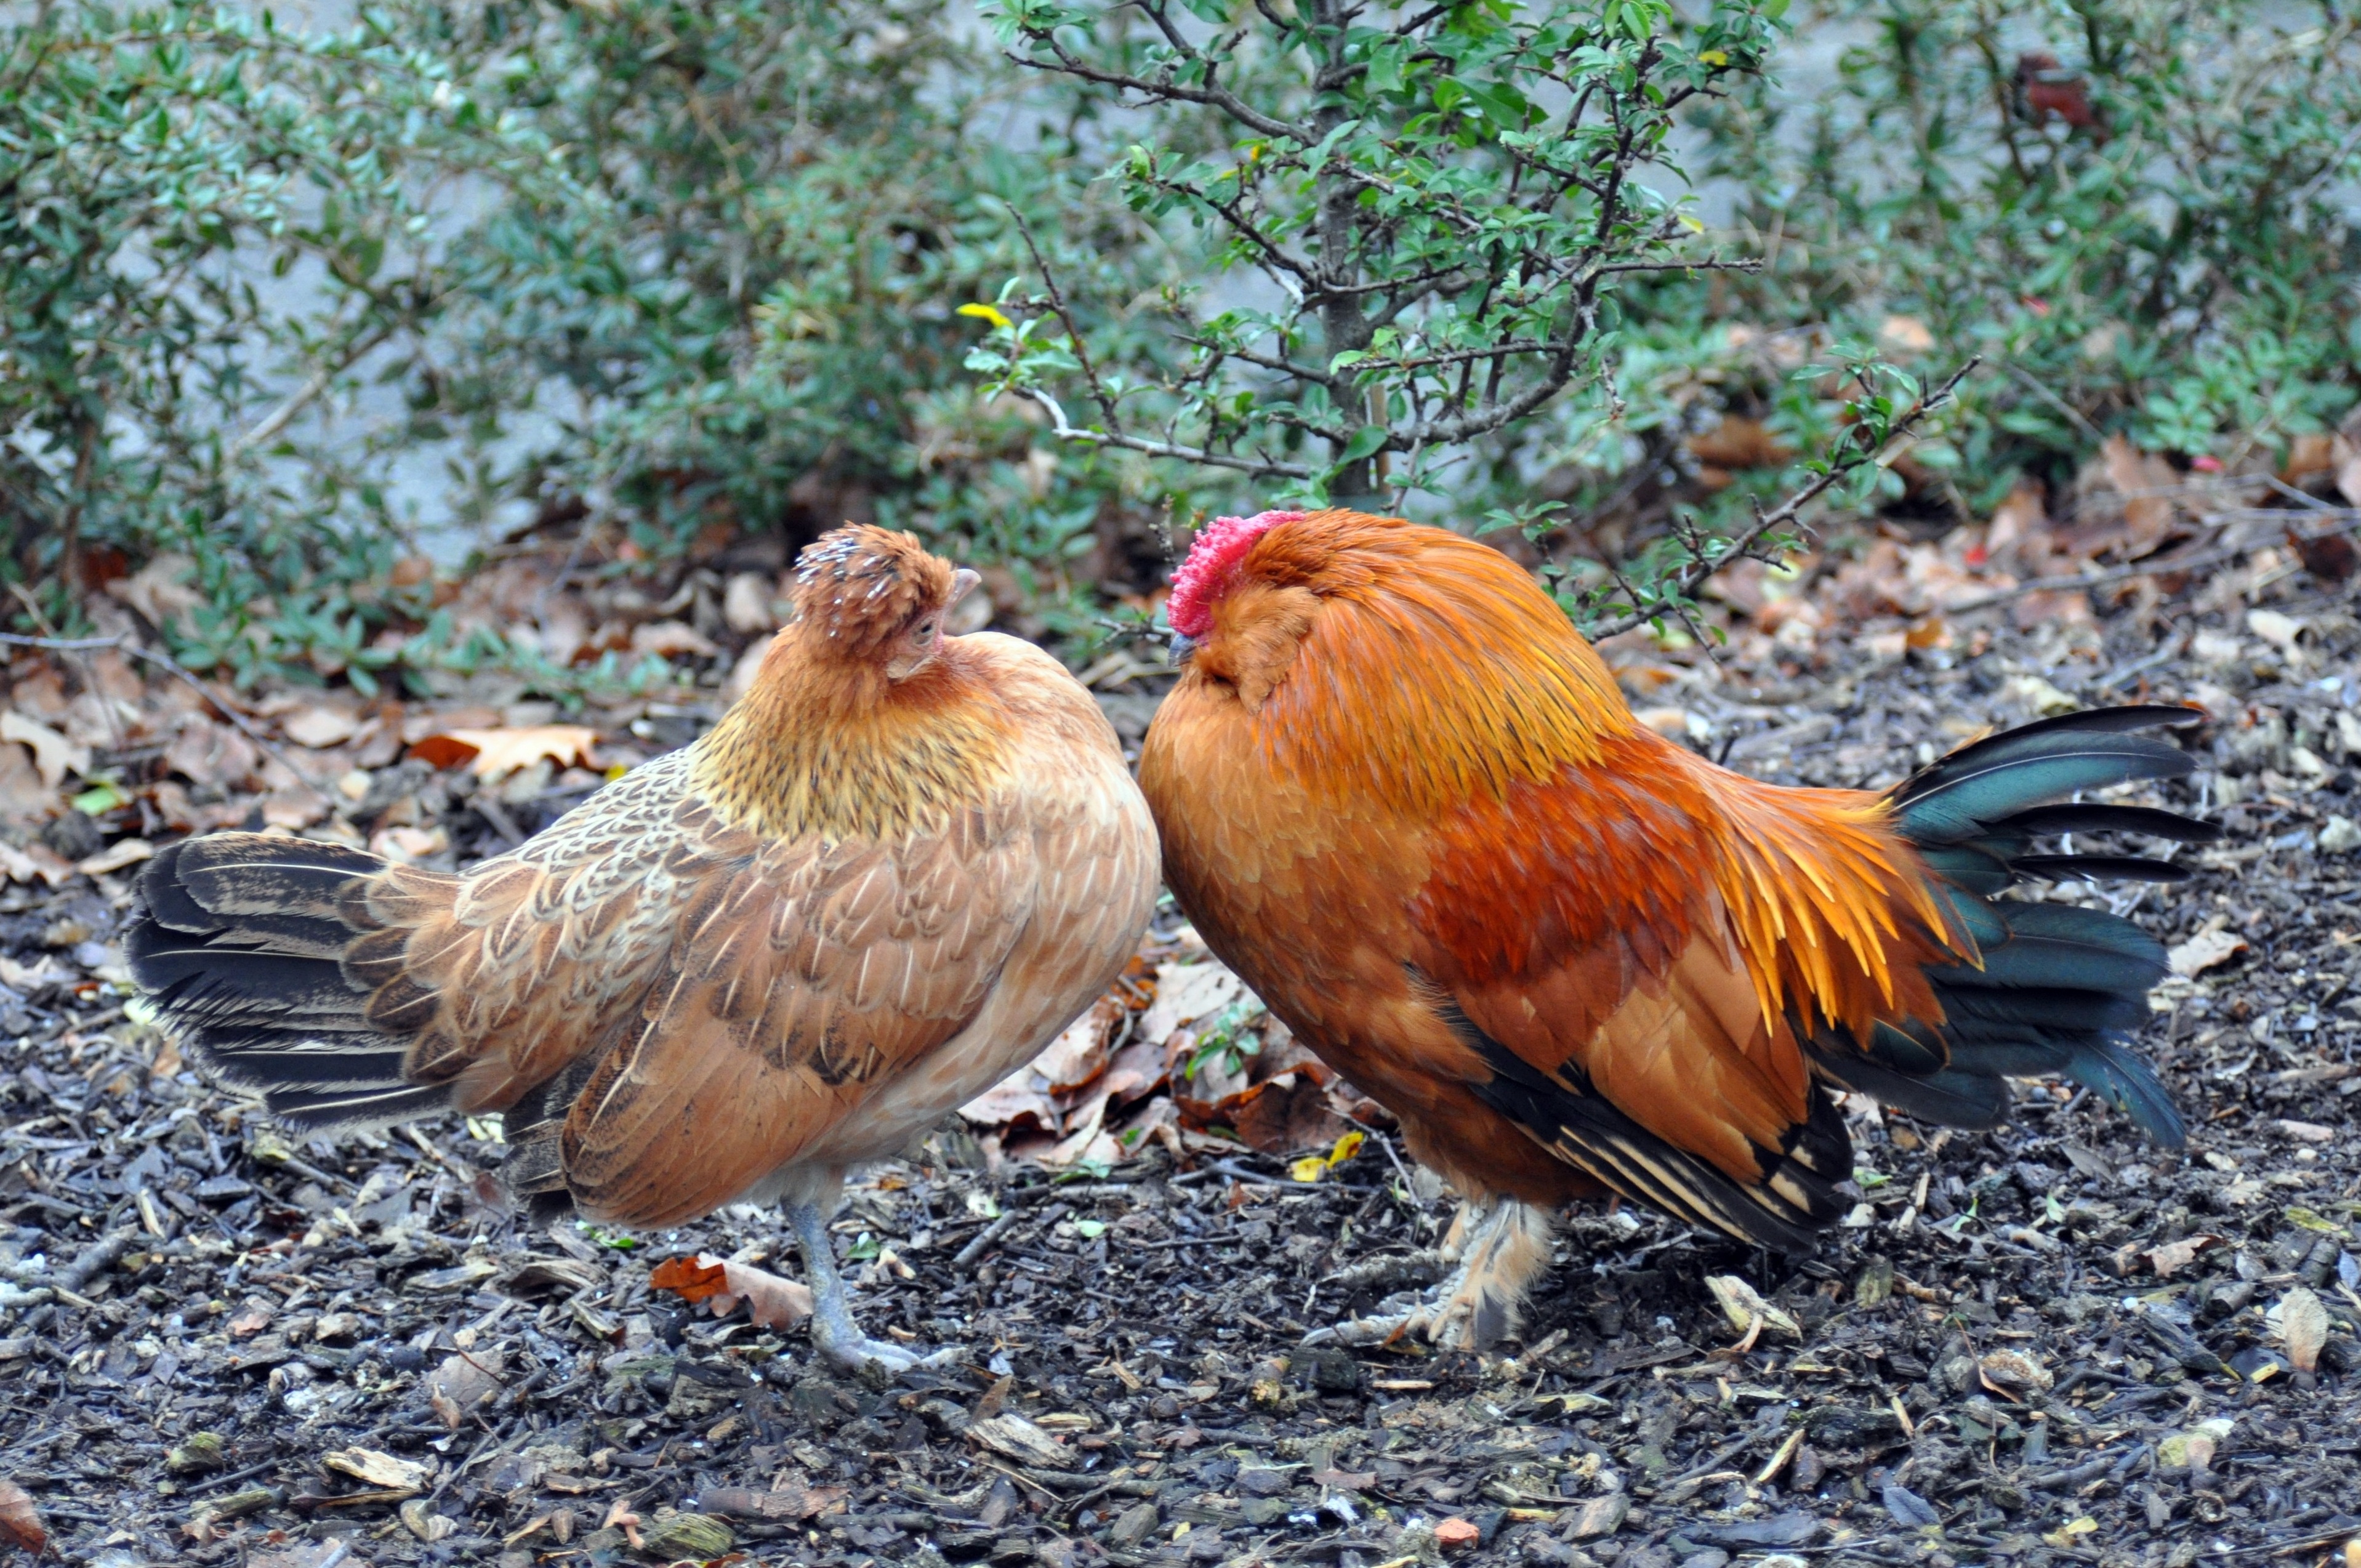
bird, farm, wildlife, beak, agriculture, chicken, fowl, fauna, rooster, poultry, hen, birds, galliformes, vertebrate, finch, hahn, chickens, phasianidae, country life, free range